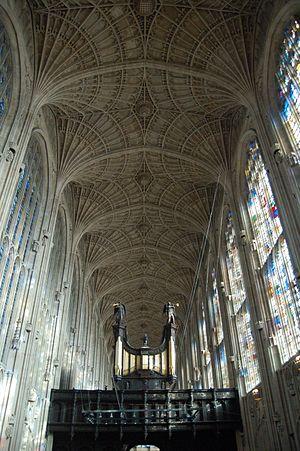
David Willcocks est un chef d'orchestre, compositeur, organiste et chef de chœur britannique né le 30 décembre 1919 à Newquay en Cornouailles, et mort le 17 septembre 2015.
Le Chœur du King's College, est un chœur de jeunes garçons britannique à vocation religieuse. C'est un des chœurs les plus connus de Grande-Bretagne et héritier de la tradition chorale britannique.